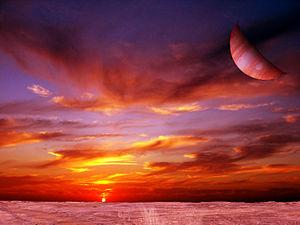
Une lune extrasolaire, exolune, un satellite extrasolaire, ou encore un exosatellite, est un satellite naturel qui orbite autour d’une exoplanète ou d'un autre corps extrasolaire plus grand que lui.